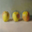
Label: apple